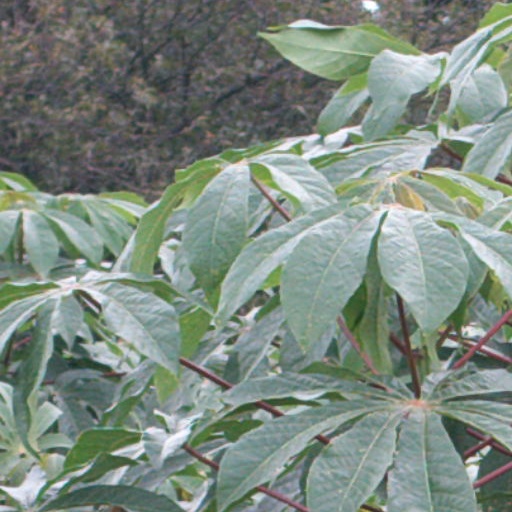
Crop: cassava